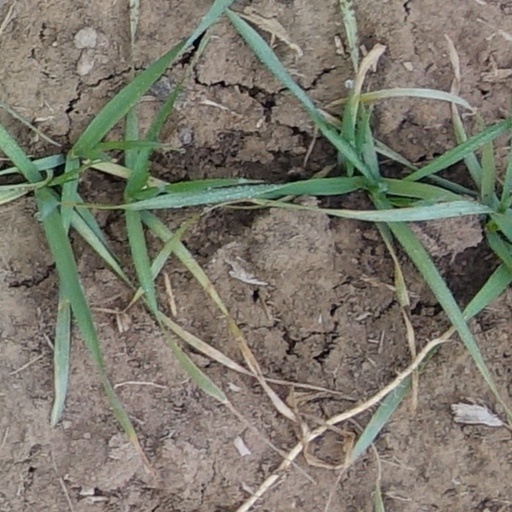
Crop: wheat